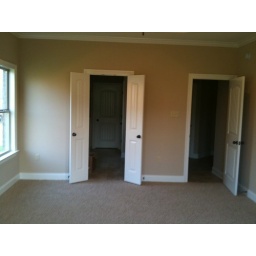
standing in front of windows in MBR, bathroom is on left. door in bathroom leads to closet